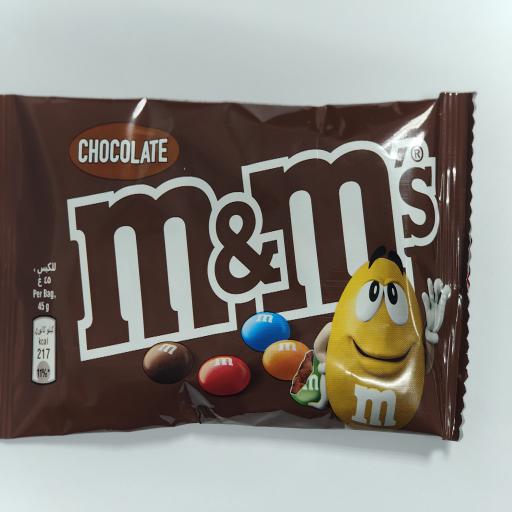
Label: plastics